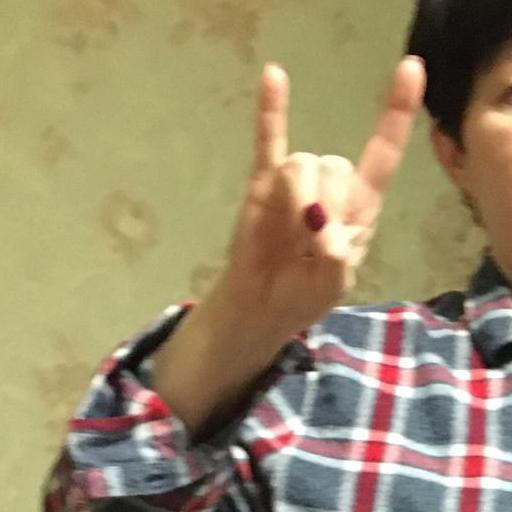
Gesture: rock